Mary Irene Stanton

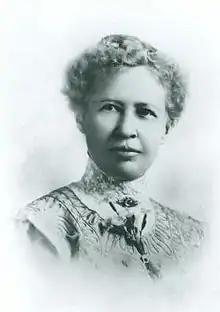
Mary Irene Stanton, founder of the El Paso Public Library in Texas.

Mary Irene Stanton (February 11, 1862 – August 26, 1946) was an American teacher and the founder of the El Paso Public Library. She was born in Georgia and taught for many years before the founding of the library, and continued to teach after leaving her position as president of the El Paso Public Library Association.